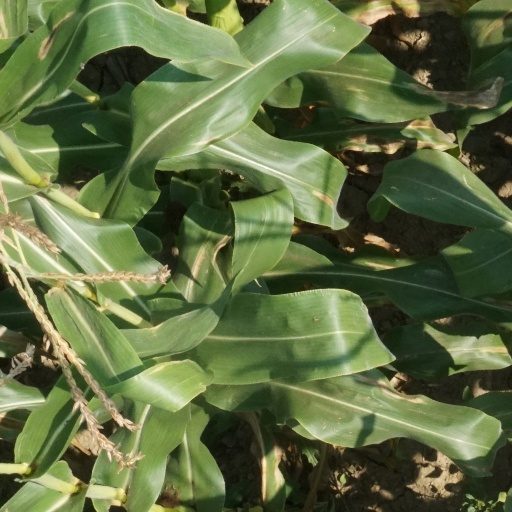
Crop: maize; corn